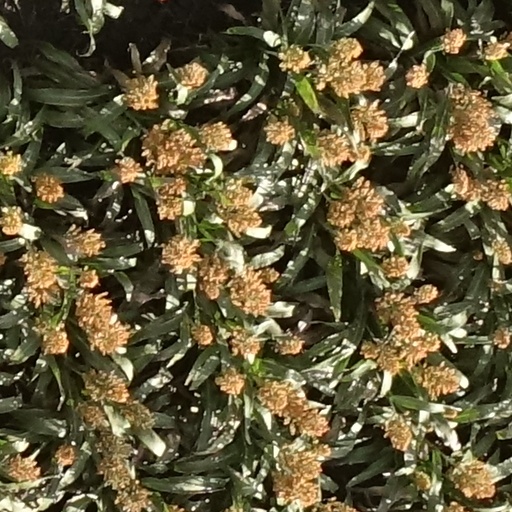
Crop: sorghum